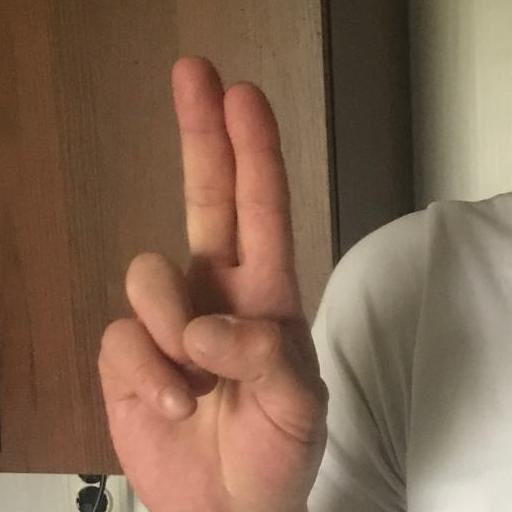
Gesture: two_up